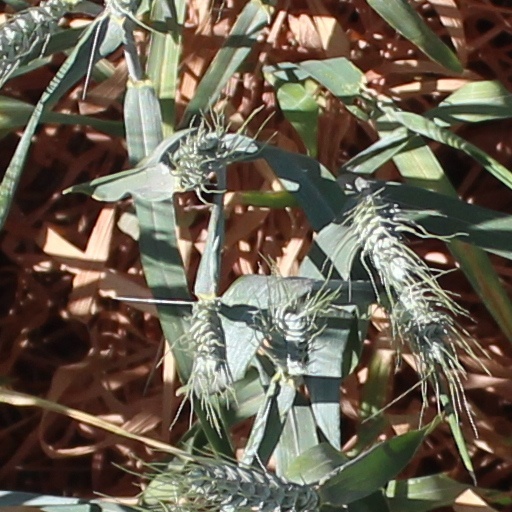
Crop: wheat